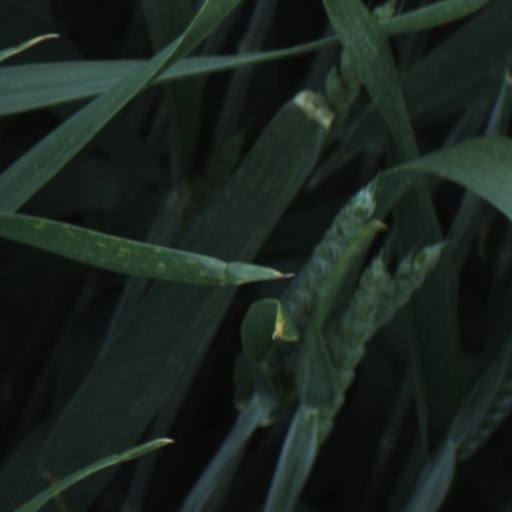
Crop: wheat